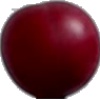
Label: Cherry Wax Red 1